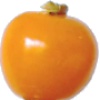
Label: physalis